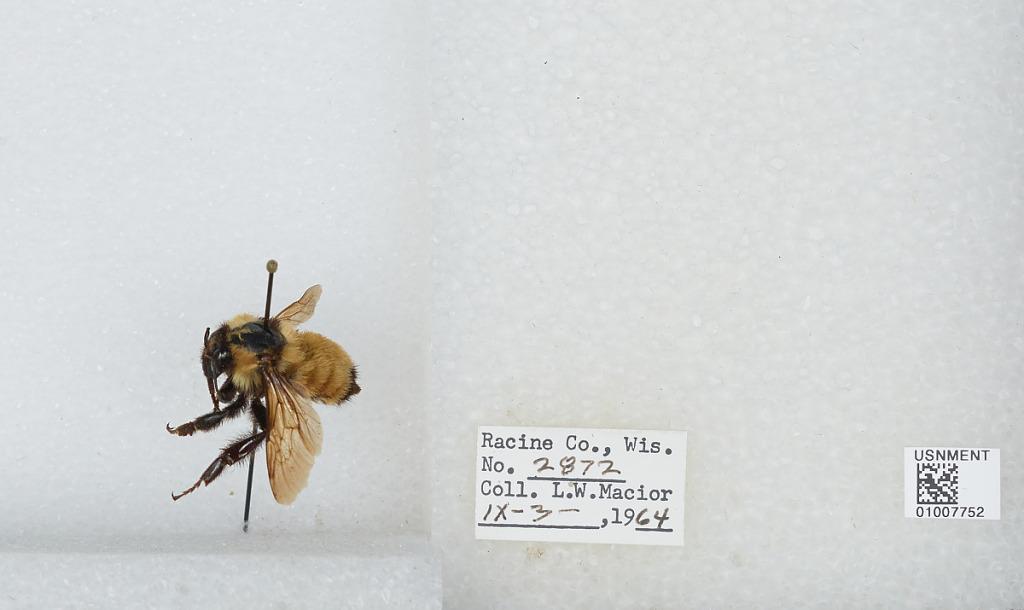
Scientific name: Bombus (Fervidobombus) fervidus fervidus (Fabricius)
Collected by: L. Macior
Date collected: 1964-9-3
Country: United States
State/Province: Wisconsin
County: Racine
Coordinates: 42.78, -87.76